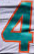
Number: 4